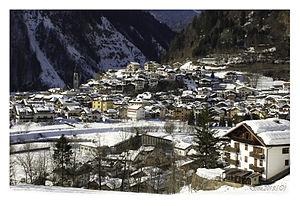
Cencenighe Agordino est une commune italienne de la province de Belluno dans la région Vénétie en Italie.